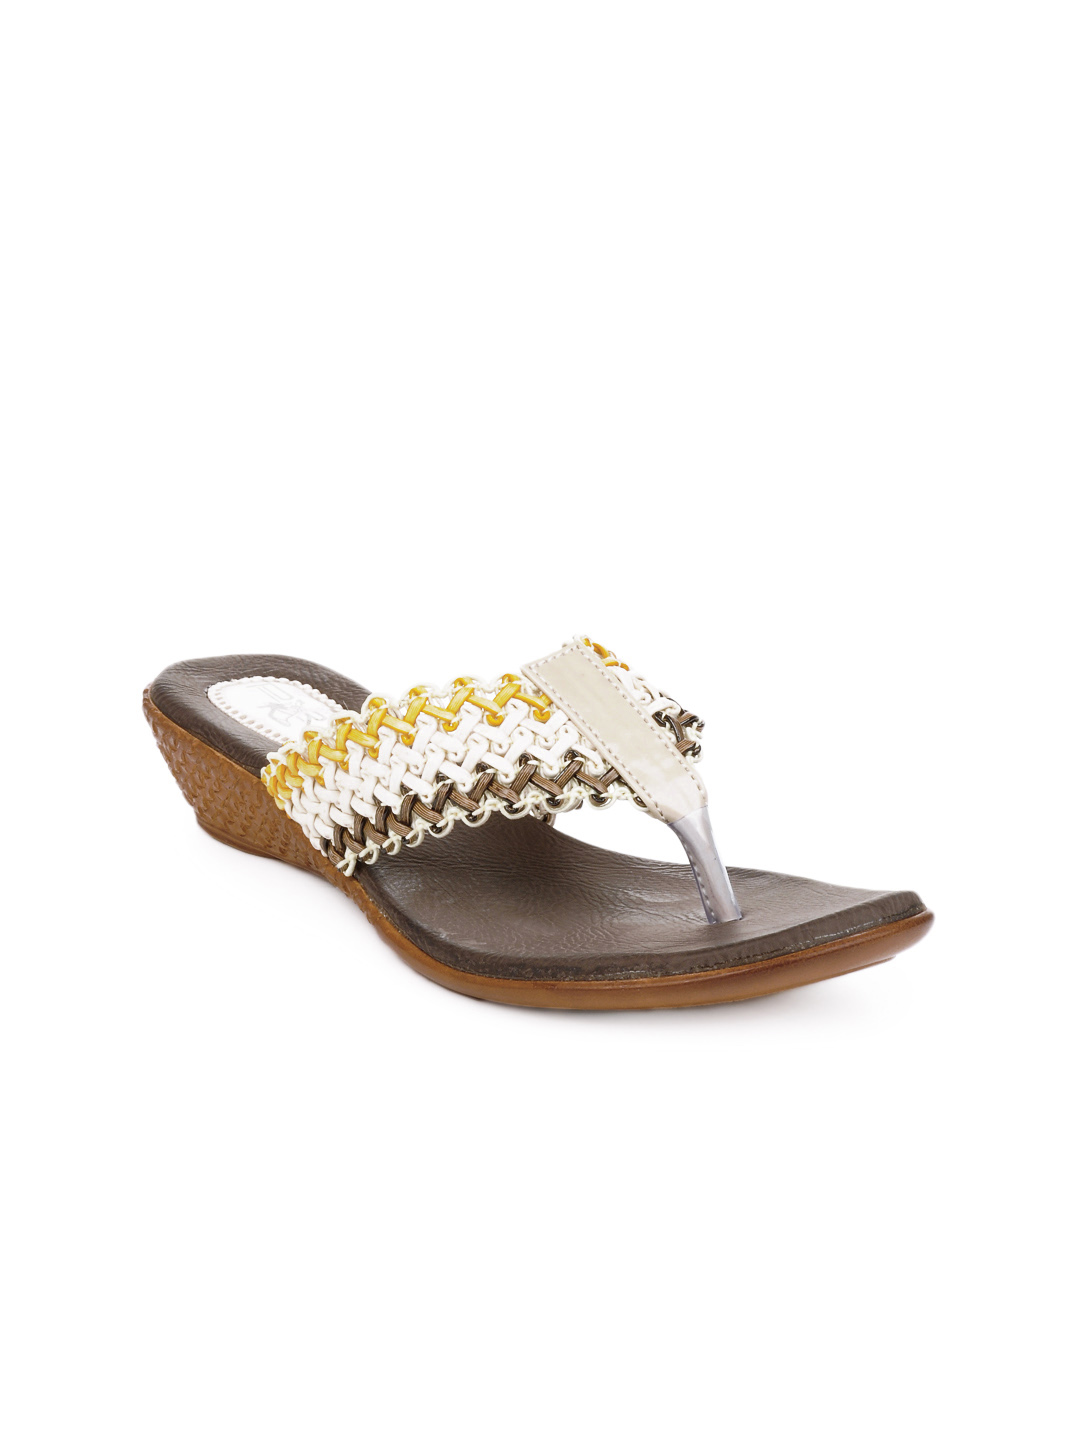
Portia Women White & Brown Wedges
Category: Footwear / Shoes / Heels
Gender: Women
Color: White
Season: Winter 2012
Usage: Casual